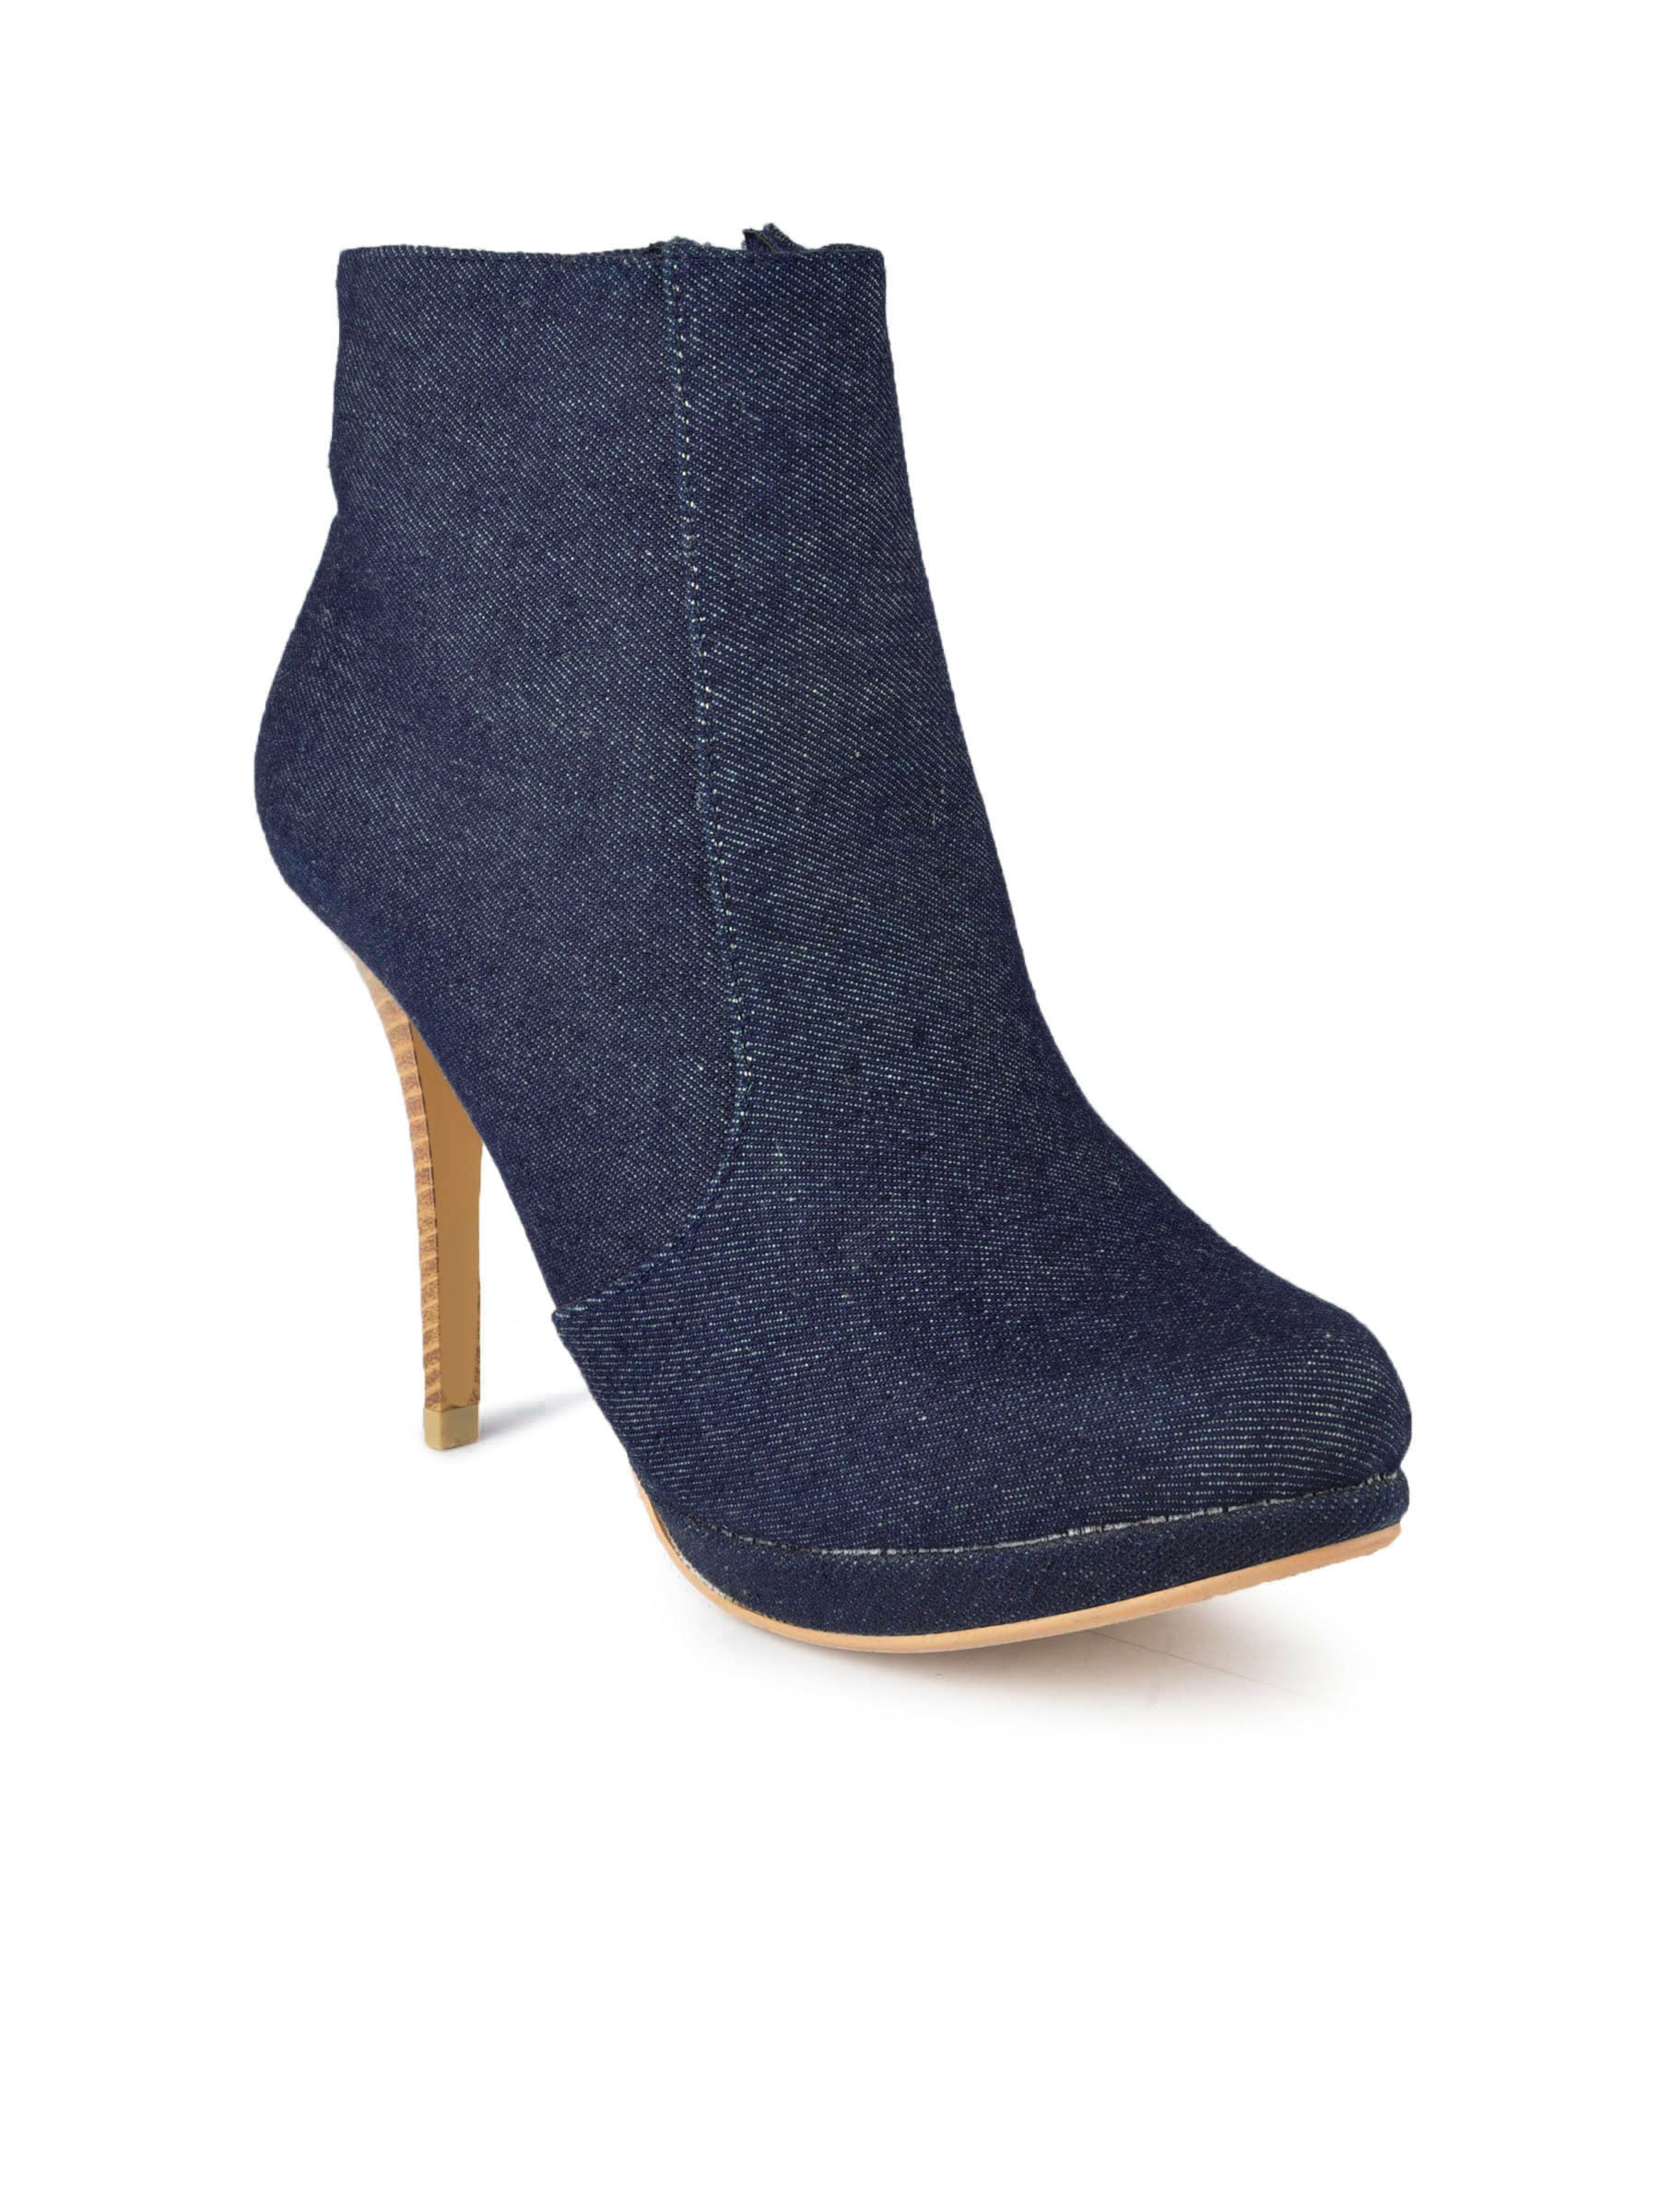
Carlton London Women Casual Denim Blue  Shoes
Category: Footwear / Shoes / Casual Shoes
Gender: Women
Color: Blue
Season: Fall 2011
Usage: Casual